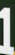
Number: 1